Nikola Mirotić

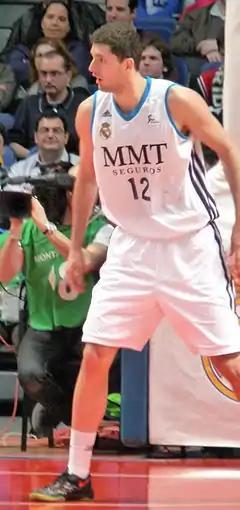
Mirotić with Real Madrid in 2013

On 23 June 2011, Mirotić was selected by the Houston Rockets with the 23rd overall pick in the 2011 NBA draft. He was later traded to the Minnesota Timberwolves, and again to the Chicago Bulls on draft night.